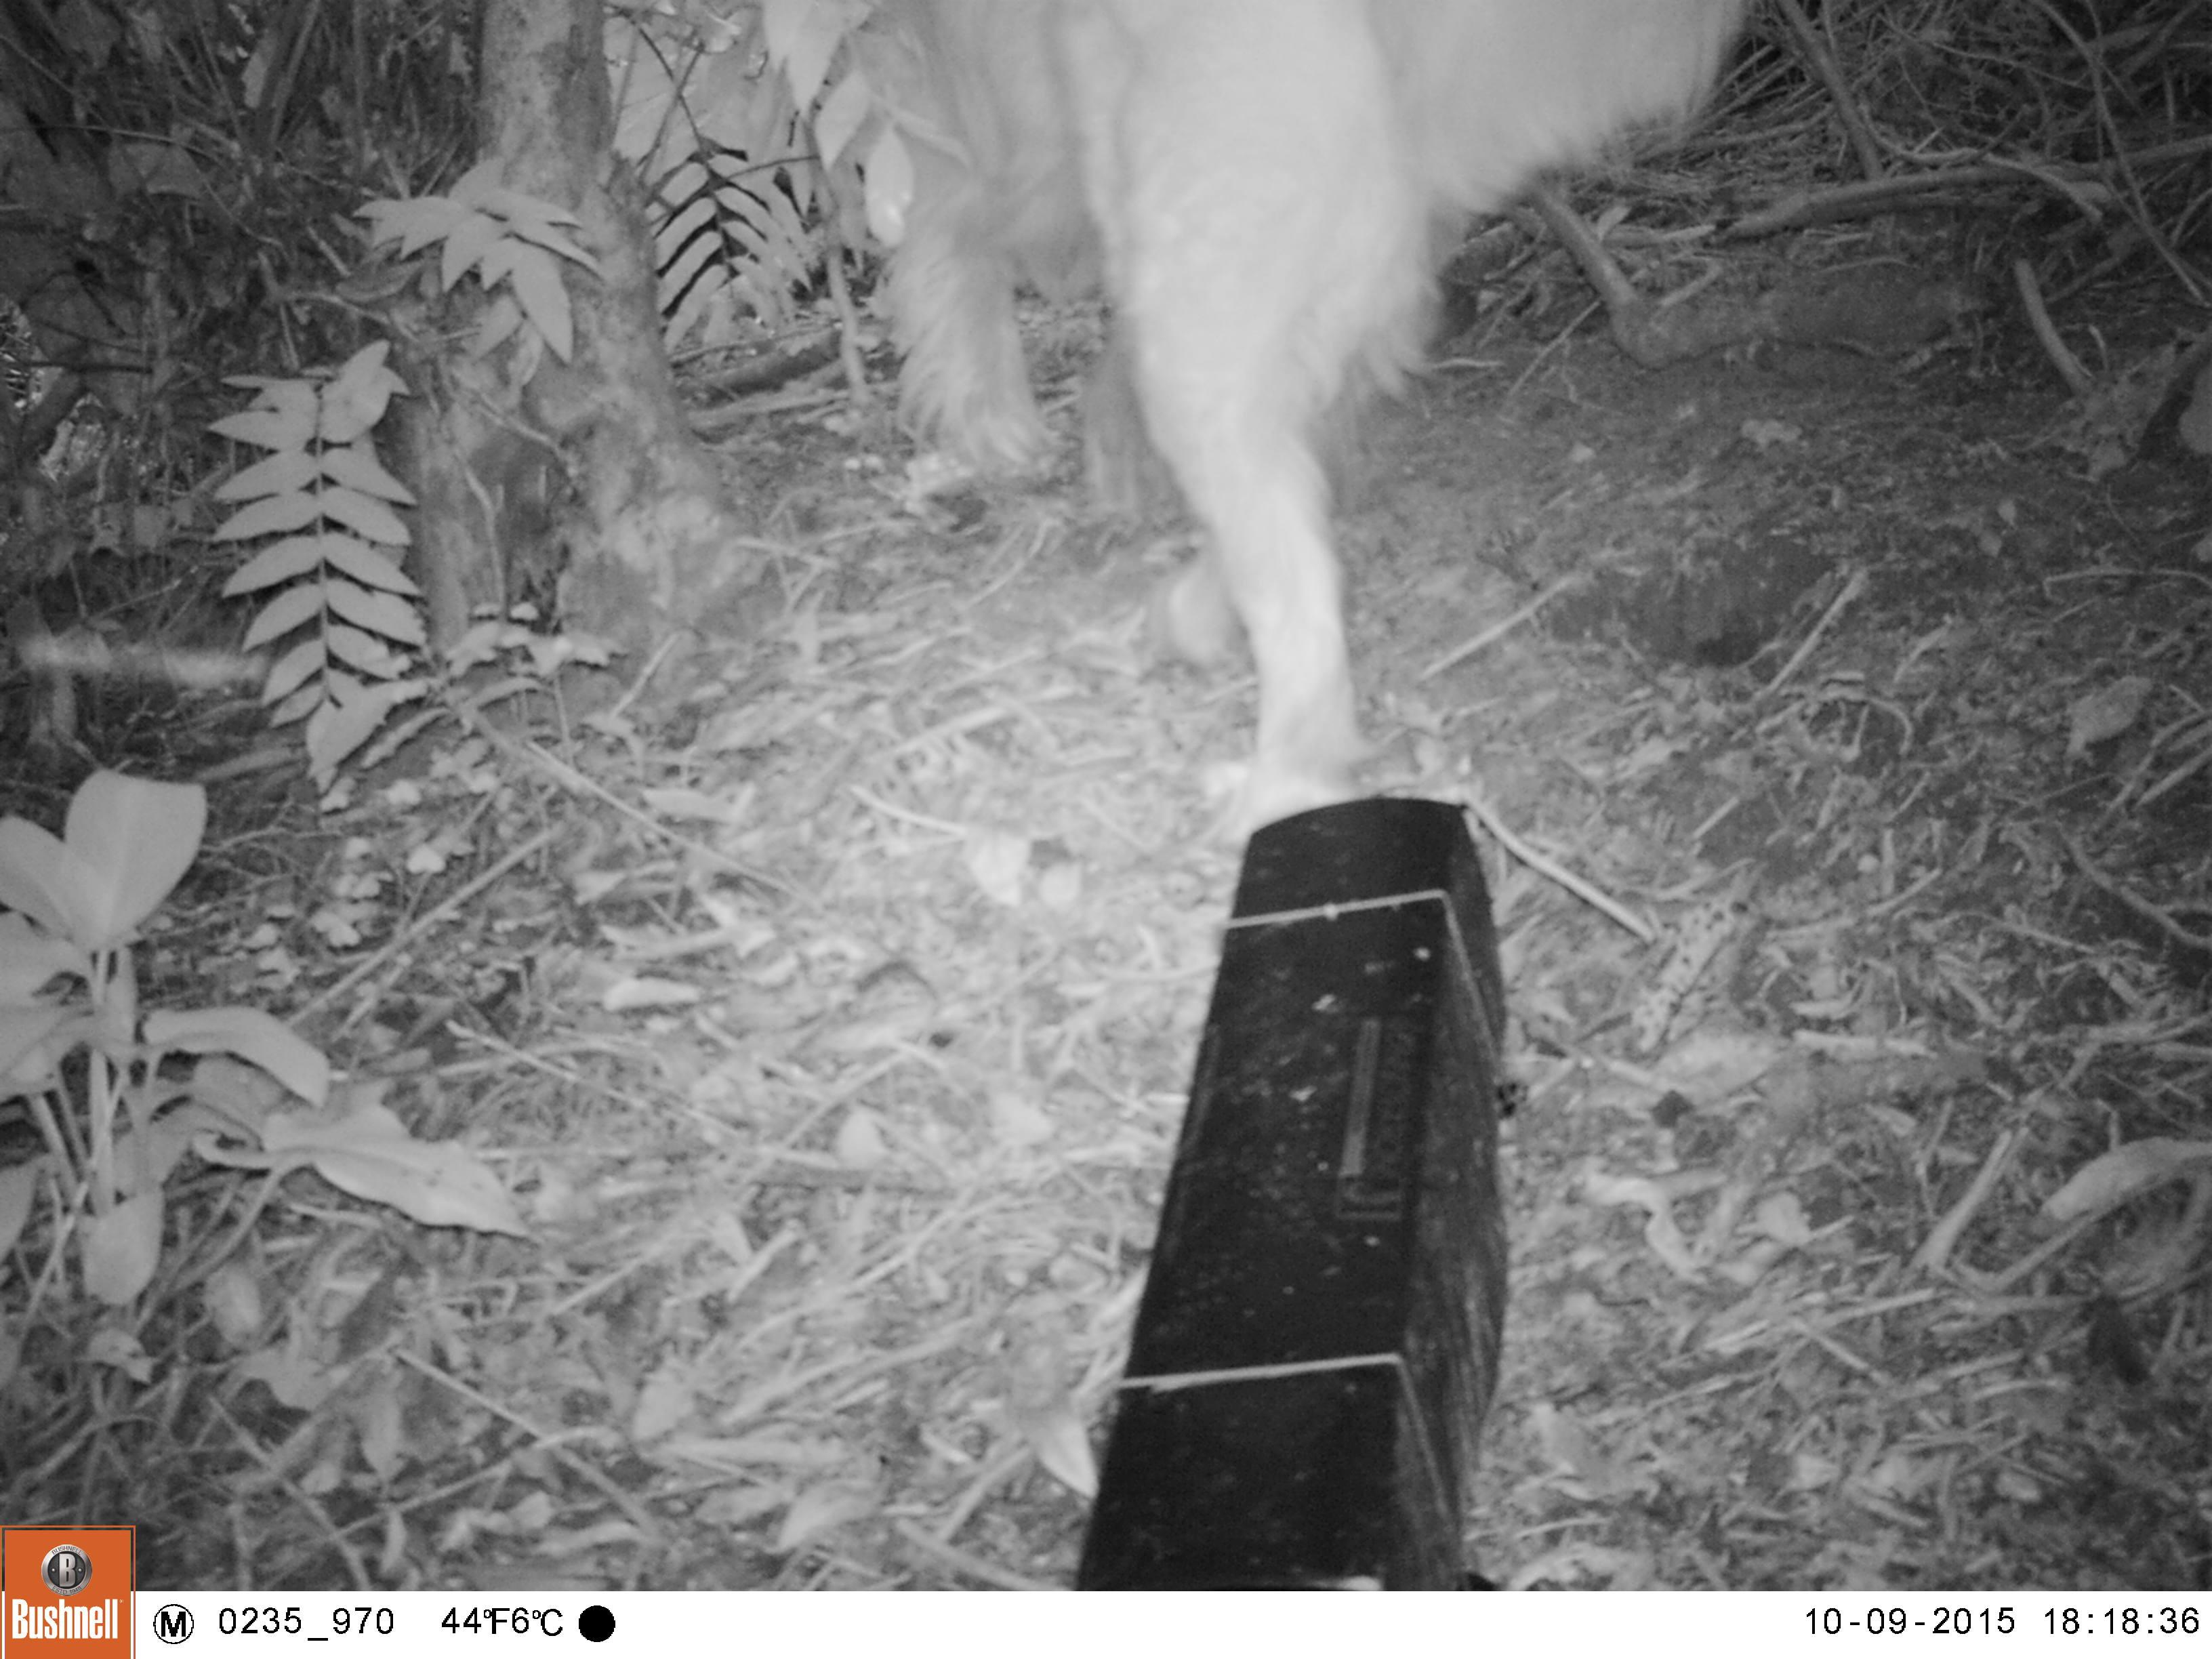
Species: Canis familiaris